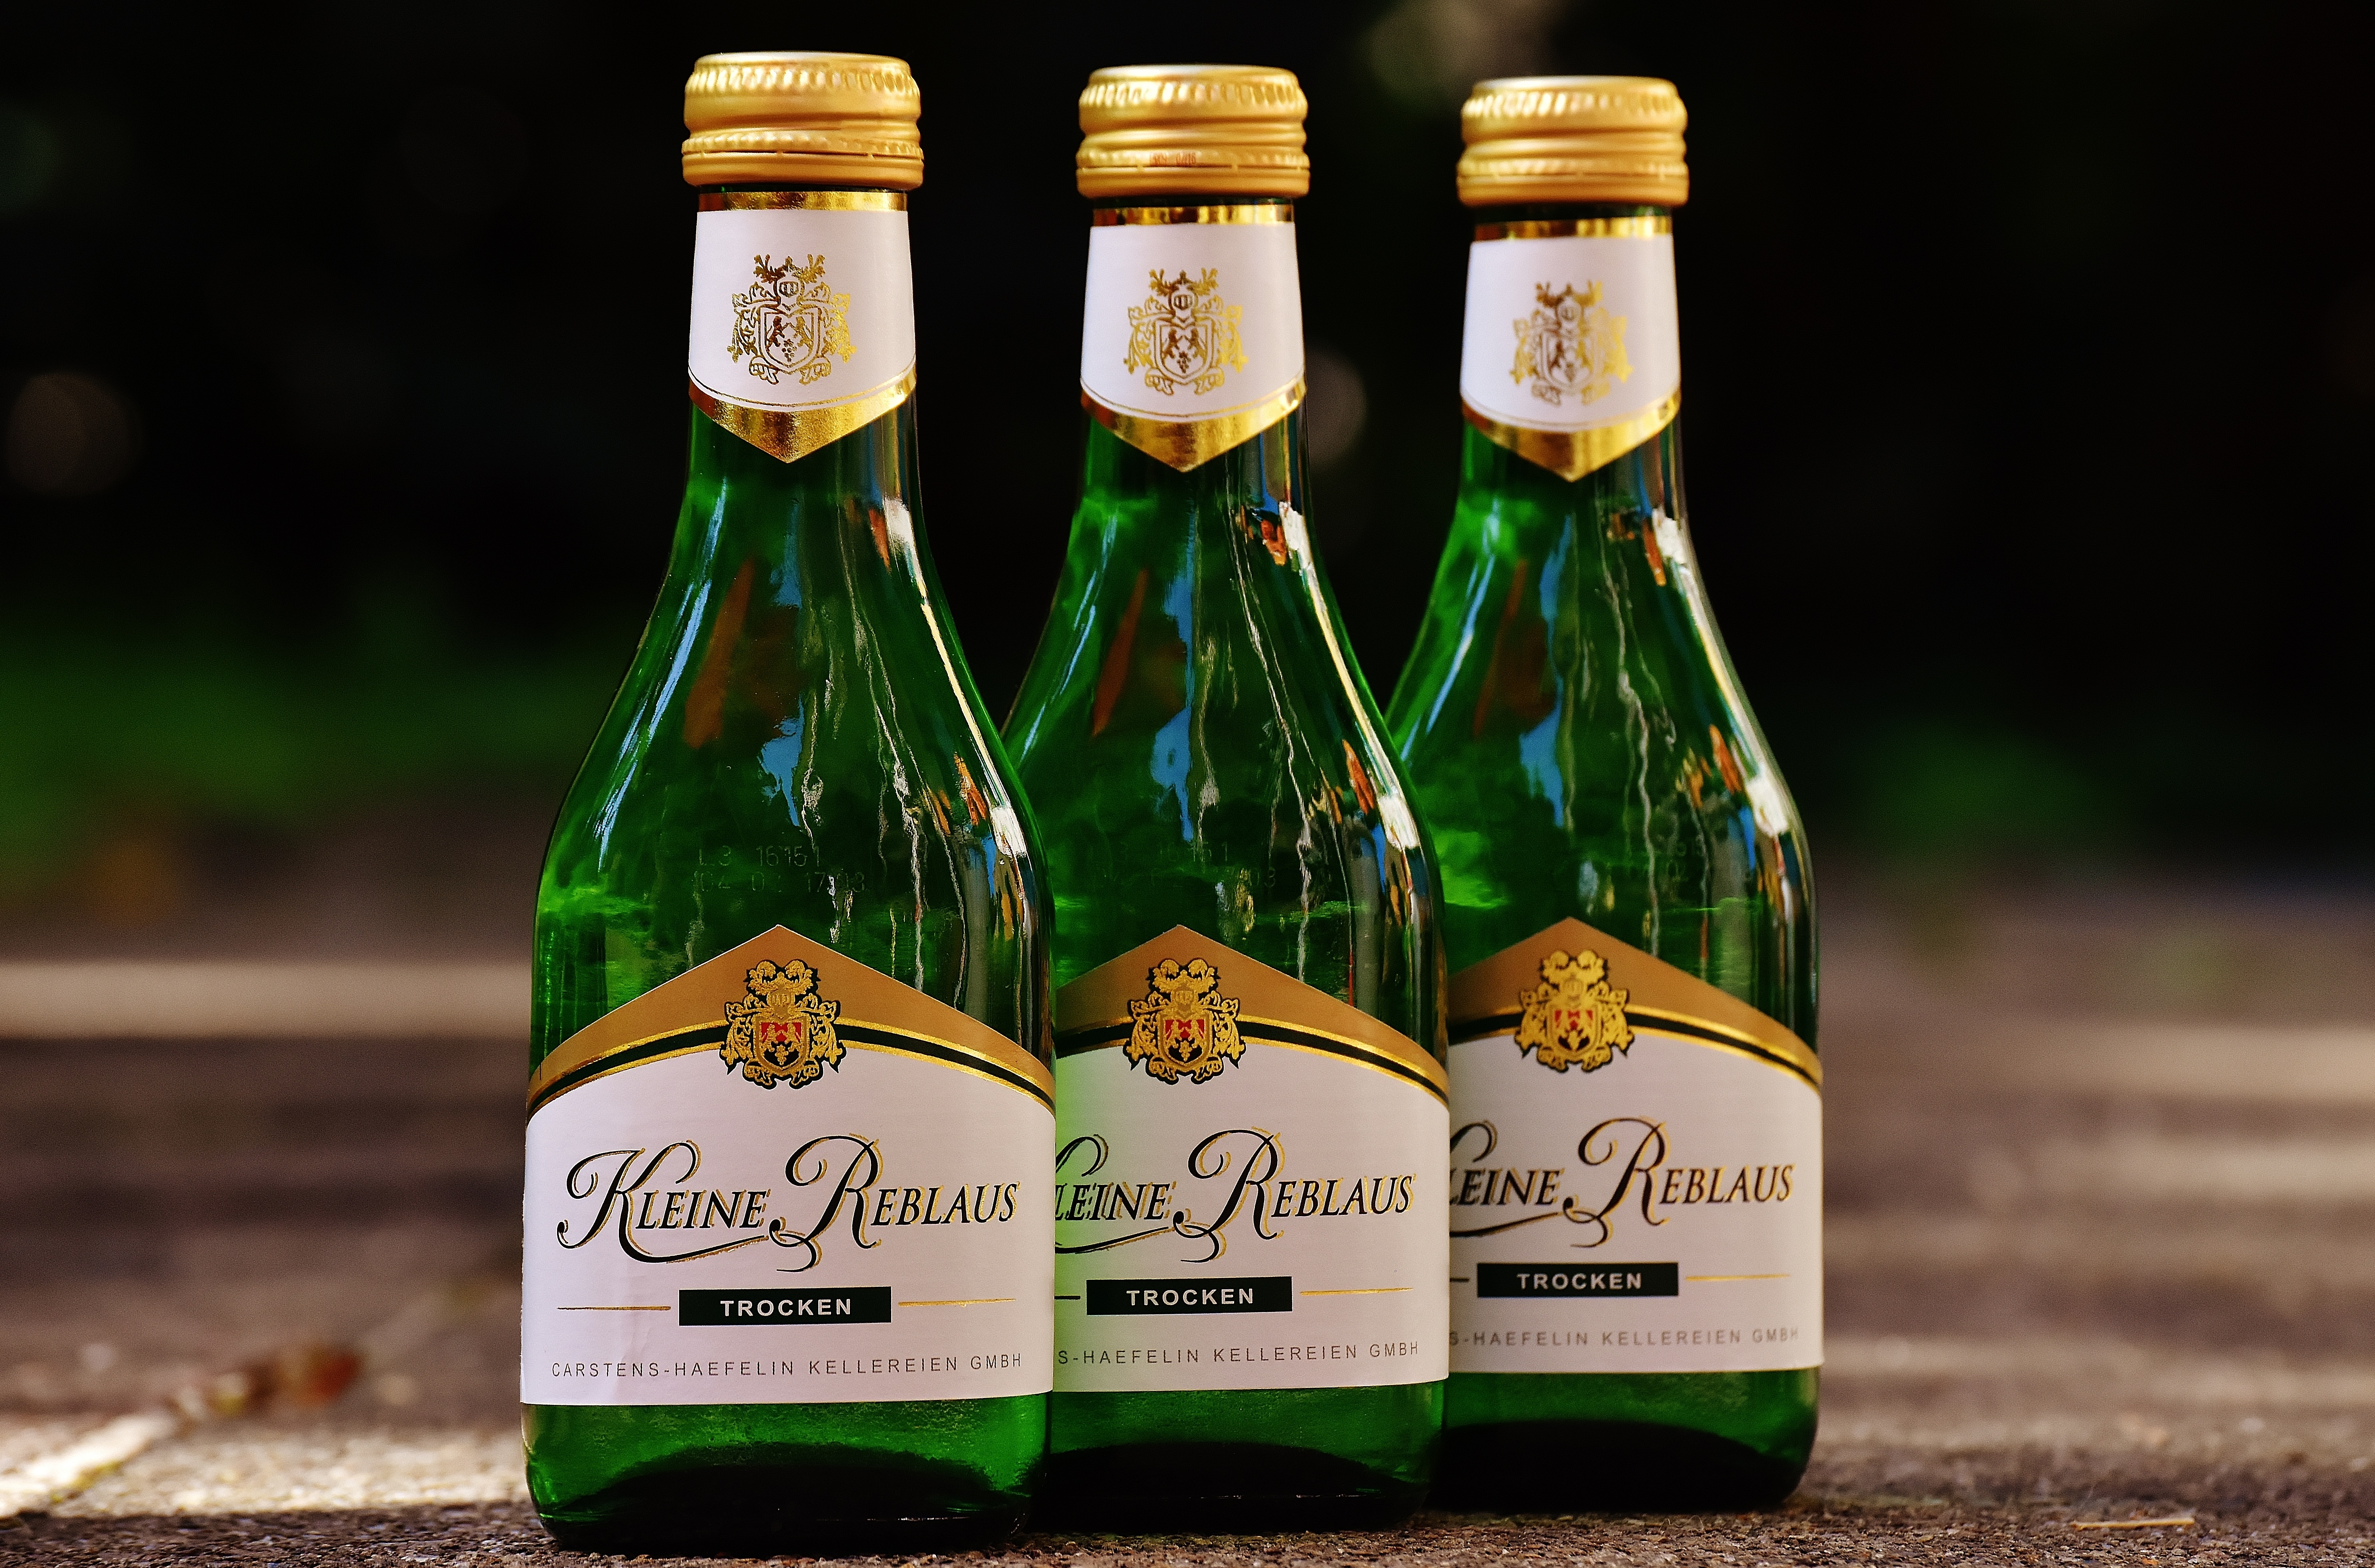
wine, restaurant, green, drink, bottle, alcohol, wine bottle, label, bottles, germany, beer bottle, liqueur, enjoy, benefit from, wines, alcoholic beverage, weinstube, drinkware